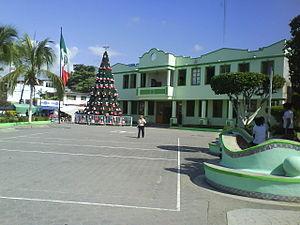
San Marcos est une ville mexicaine de l'état de Guerrero, située sur la Route fédérale 200, à 59 kilomètres au sud-est d'Acapulco. Elle fait partie de la région de la Costa Chica de Guerrero et est le chef-lieu de la commune homonyme.